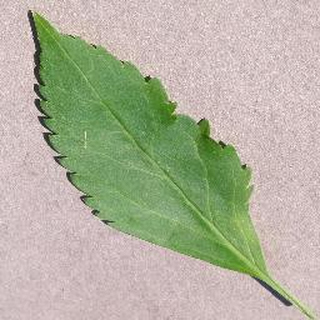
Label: healthy_cherry